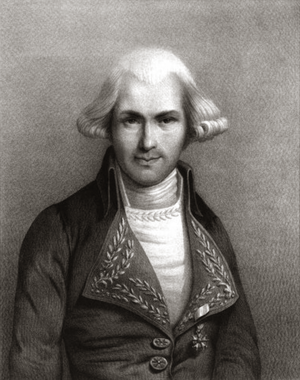
Album du Dauphiné - tome IV, litographie de Jean-Joseph Mounier
Jean-Joseph Mounier, né à Grenoble le 12 novembre 1758 et mort à Paris le 27 janvier 1806, est un avocat et un homme politique français.